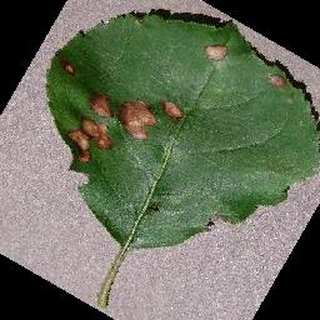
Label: apple_black_rot